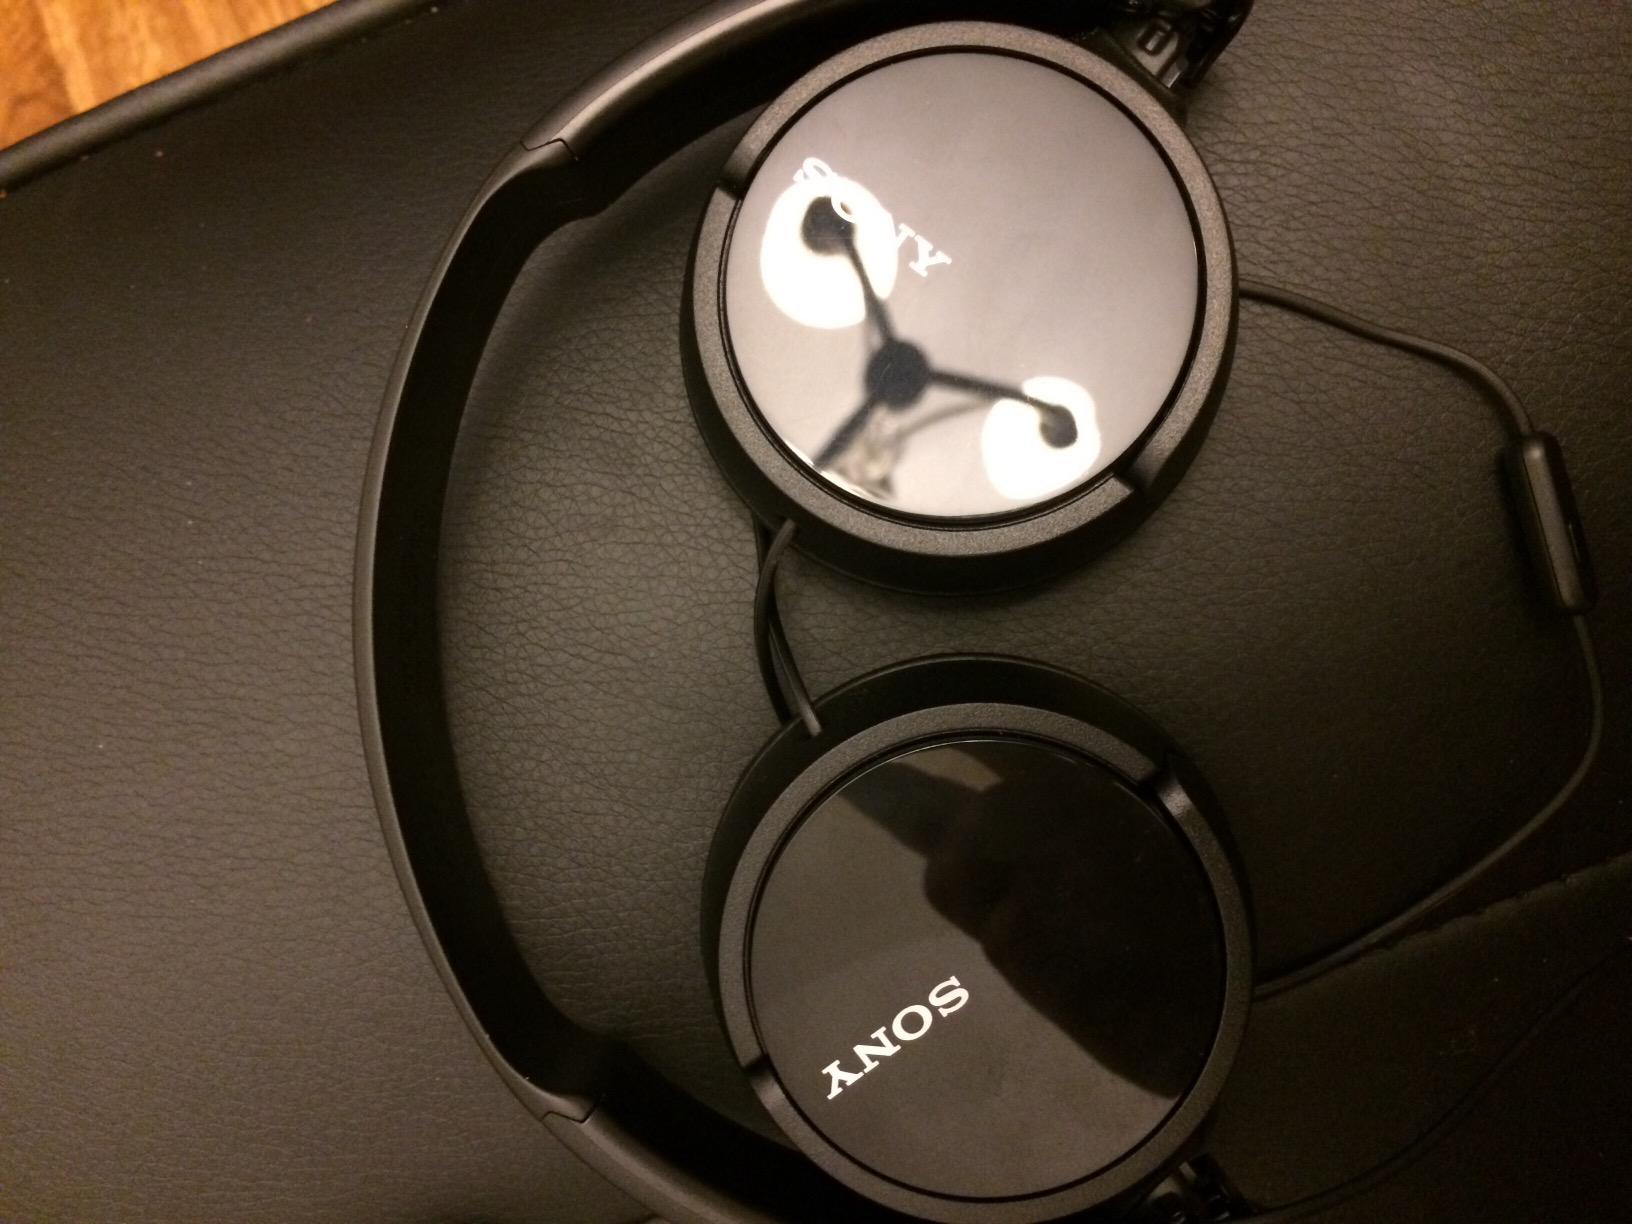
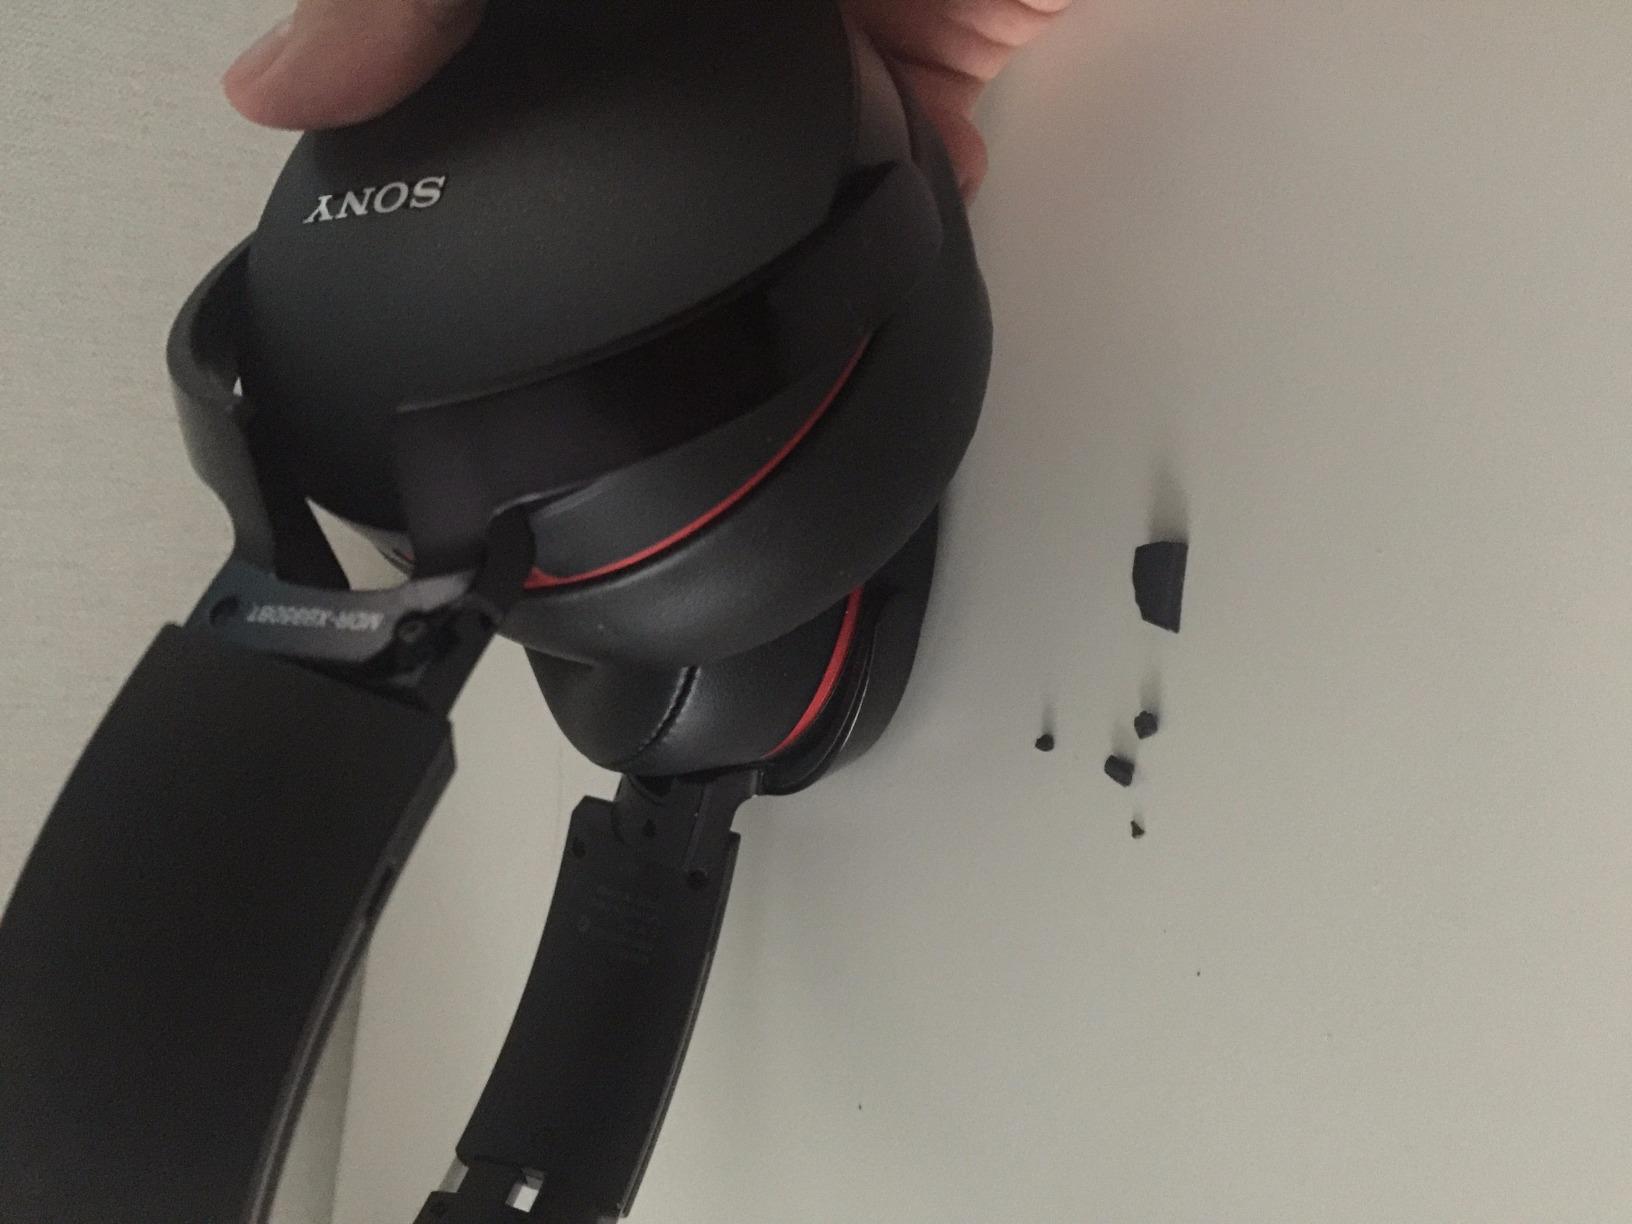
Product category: headphones
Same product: no